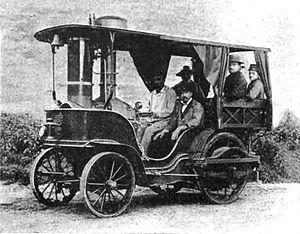
La Rapide, voiture à vapeur d'Amédée Bollée (1881)
Amédée Bollée, né le 11 janvier 1844 à Sainte-Croix et mort le 20 janvier 1917 à Paris, est un fondeur de cloches, et inventeur français, spécialisé dans le domaine de l’automobile. Il est considéré comme le premier constructeur à avoir commercialisé des automobiles.